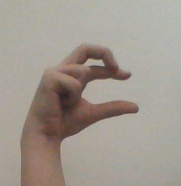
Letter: thal